Pelham House

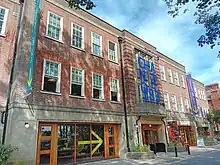
Southover House: County Council offices built in former gardens of Pelham House, completed 1938.

The building was bought in 1928 by East Sussex County Council and converted to offices. In 1938 the building also became the meeting place of the county council, replacing the old County Hall, following the completion of an extension incorporating a council chamber and committee rooms. In addition, the county council built itself a large new office block called Southover House on the former gardens to the south of the house, which was also completed in 1938.